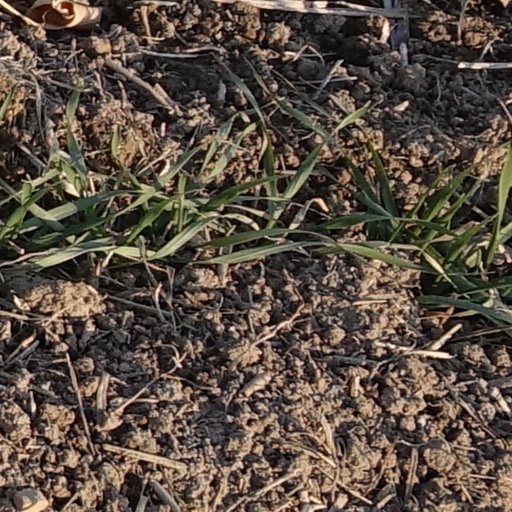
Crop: wheat